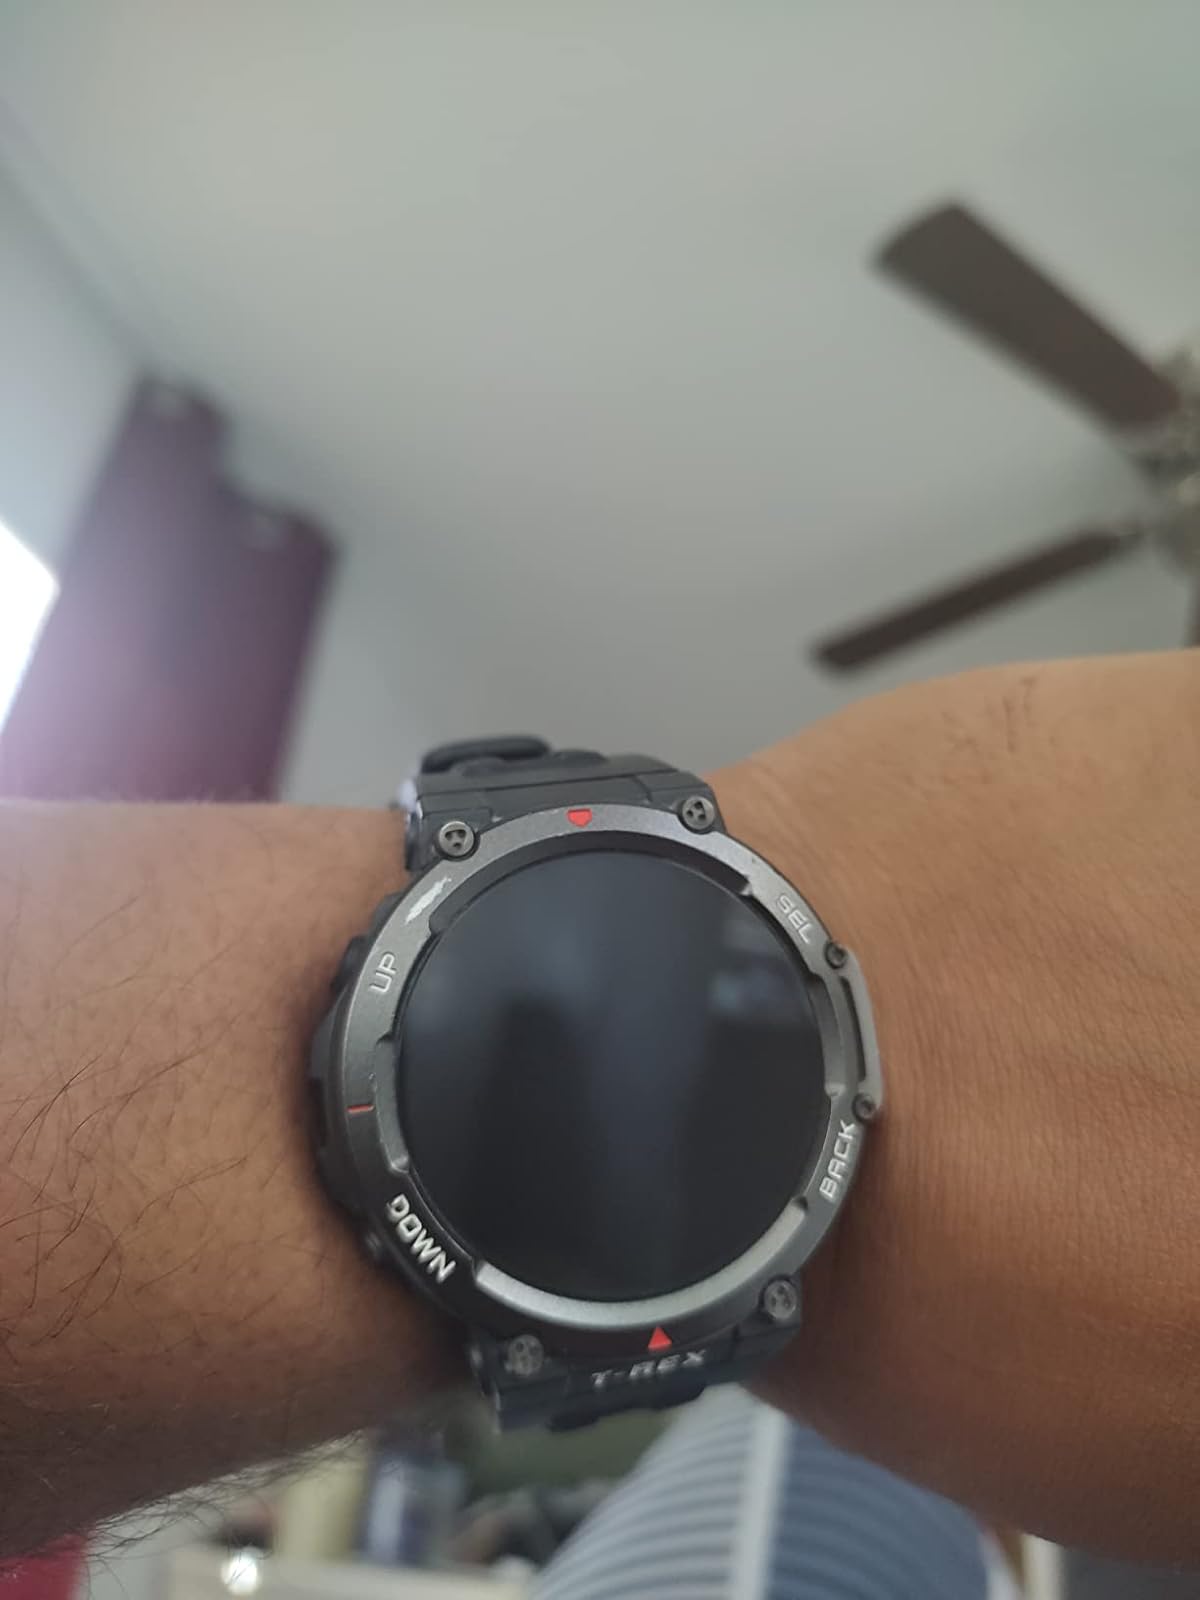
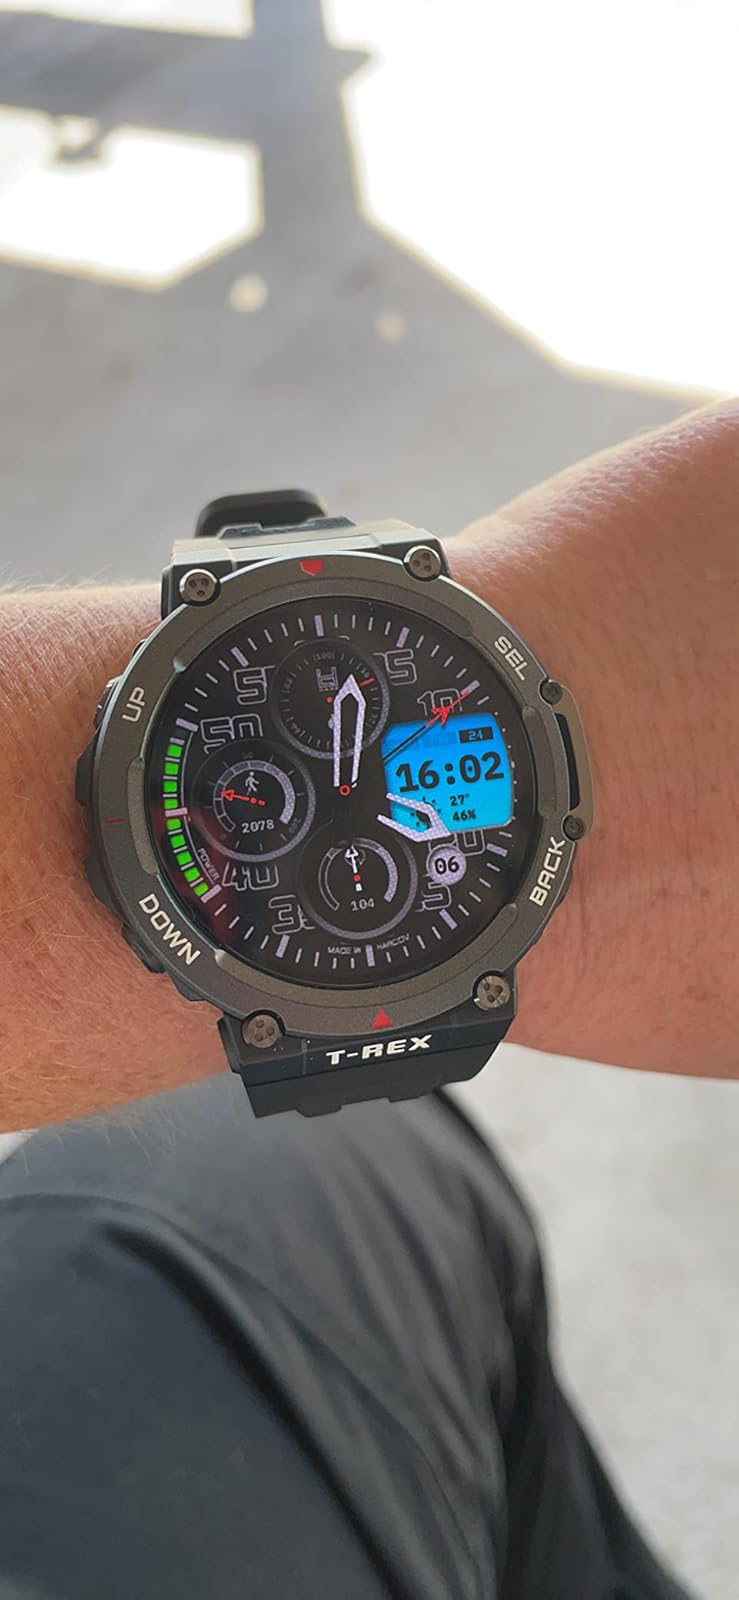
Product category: smartwatch
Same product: yes